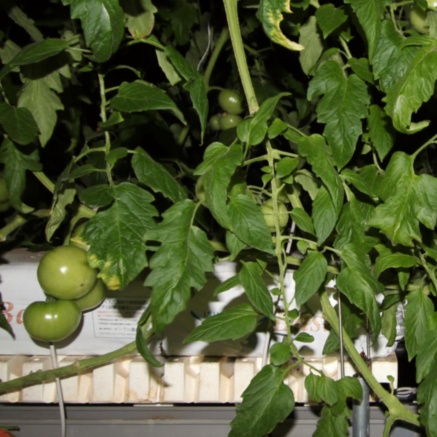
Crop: tomato